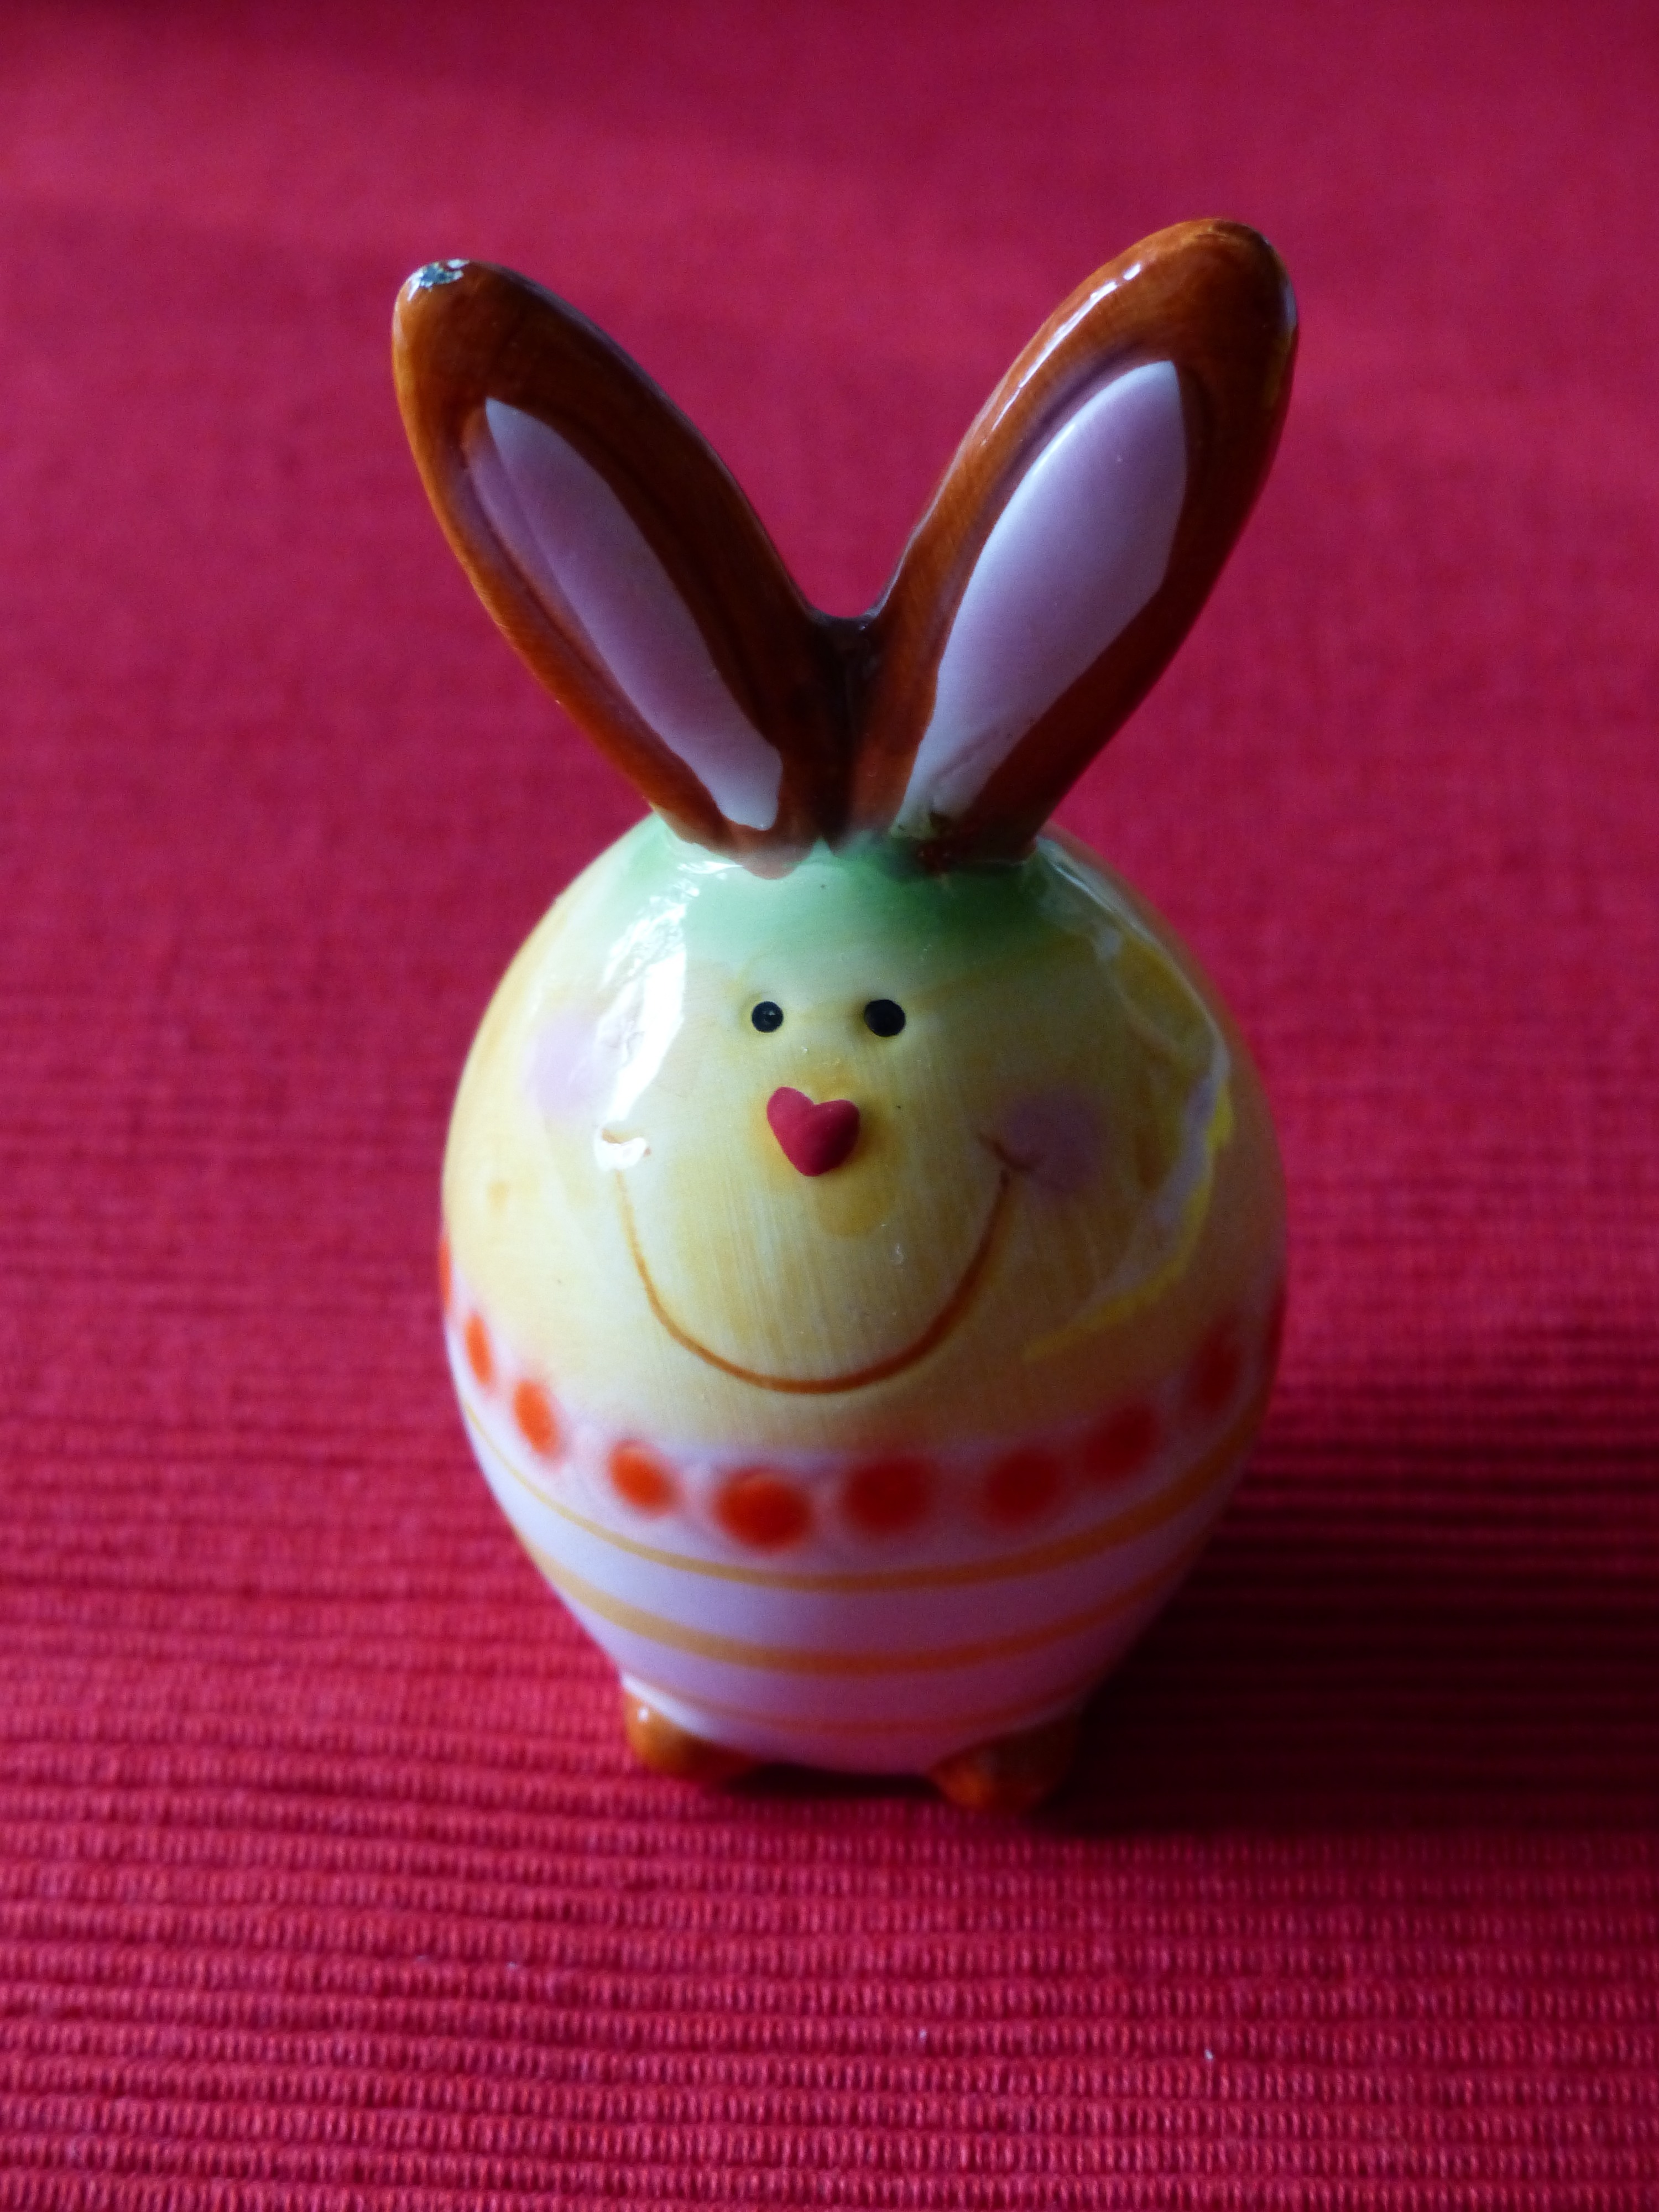
decoration, food, colorful, lighting, rabbit, egg, laugh, deco, hare, cheerful, face, figure, figurine, sound, nice, painted, pretty, porcelain, herzchen, easter bunny, easter decoration, friendly, easter egg, rabits and hares, easter mood